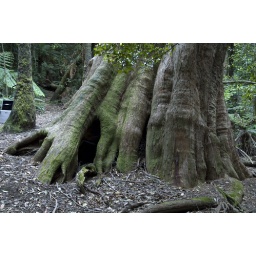
Another gigantic tree in the forest at Mount Wilson